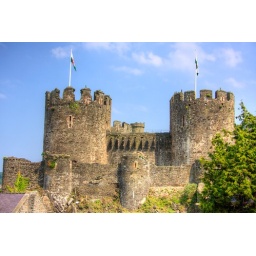
The castle is perched high on a rock above the town.